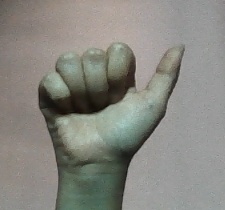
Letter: dhad